List of Bonfire band members

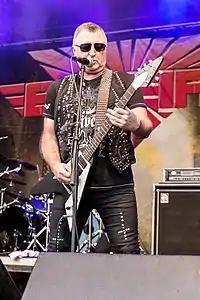
Guitarist Hans Ziller founded Bonfire as Cacumen in 1972.

Bonfire traces its roots back to Cacumen, a band formed by Hans Ziller in 1972 which released a single, two albums and an EP with various lineups. The band changed its name to Bonfire and released "Don't Touch the Light", their debut album with the new moniker, in 1986. During the recording of its follow-up "Fireworks" the next year, Hülshorst left the band and Ken Mary stepped in temporarily as a session performer, before Tommy Wagner joined briefly for a few shows after its release. In December 1987, a full-time replacement for Hülshorst was found in Edgar Patrik, formerly of Sinner and Samson. During the subsequent tour, Maier-Thorn was forced to leave due to rheumatism and was replaced by Gerhard "Angel" Schleifer, also formerly of Sinner. The group recorded its fourth album "Point Blank" in 1989.